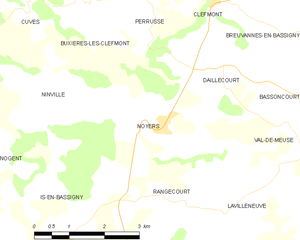
Nully est une commune française située dans le département de la Haute-Marne, en région Grand Est.